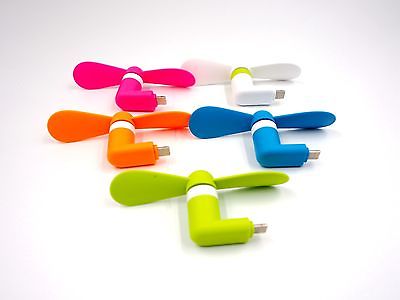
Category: fan